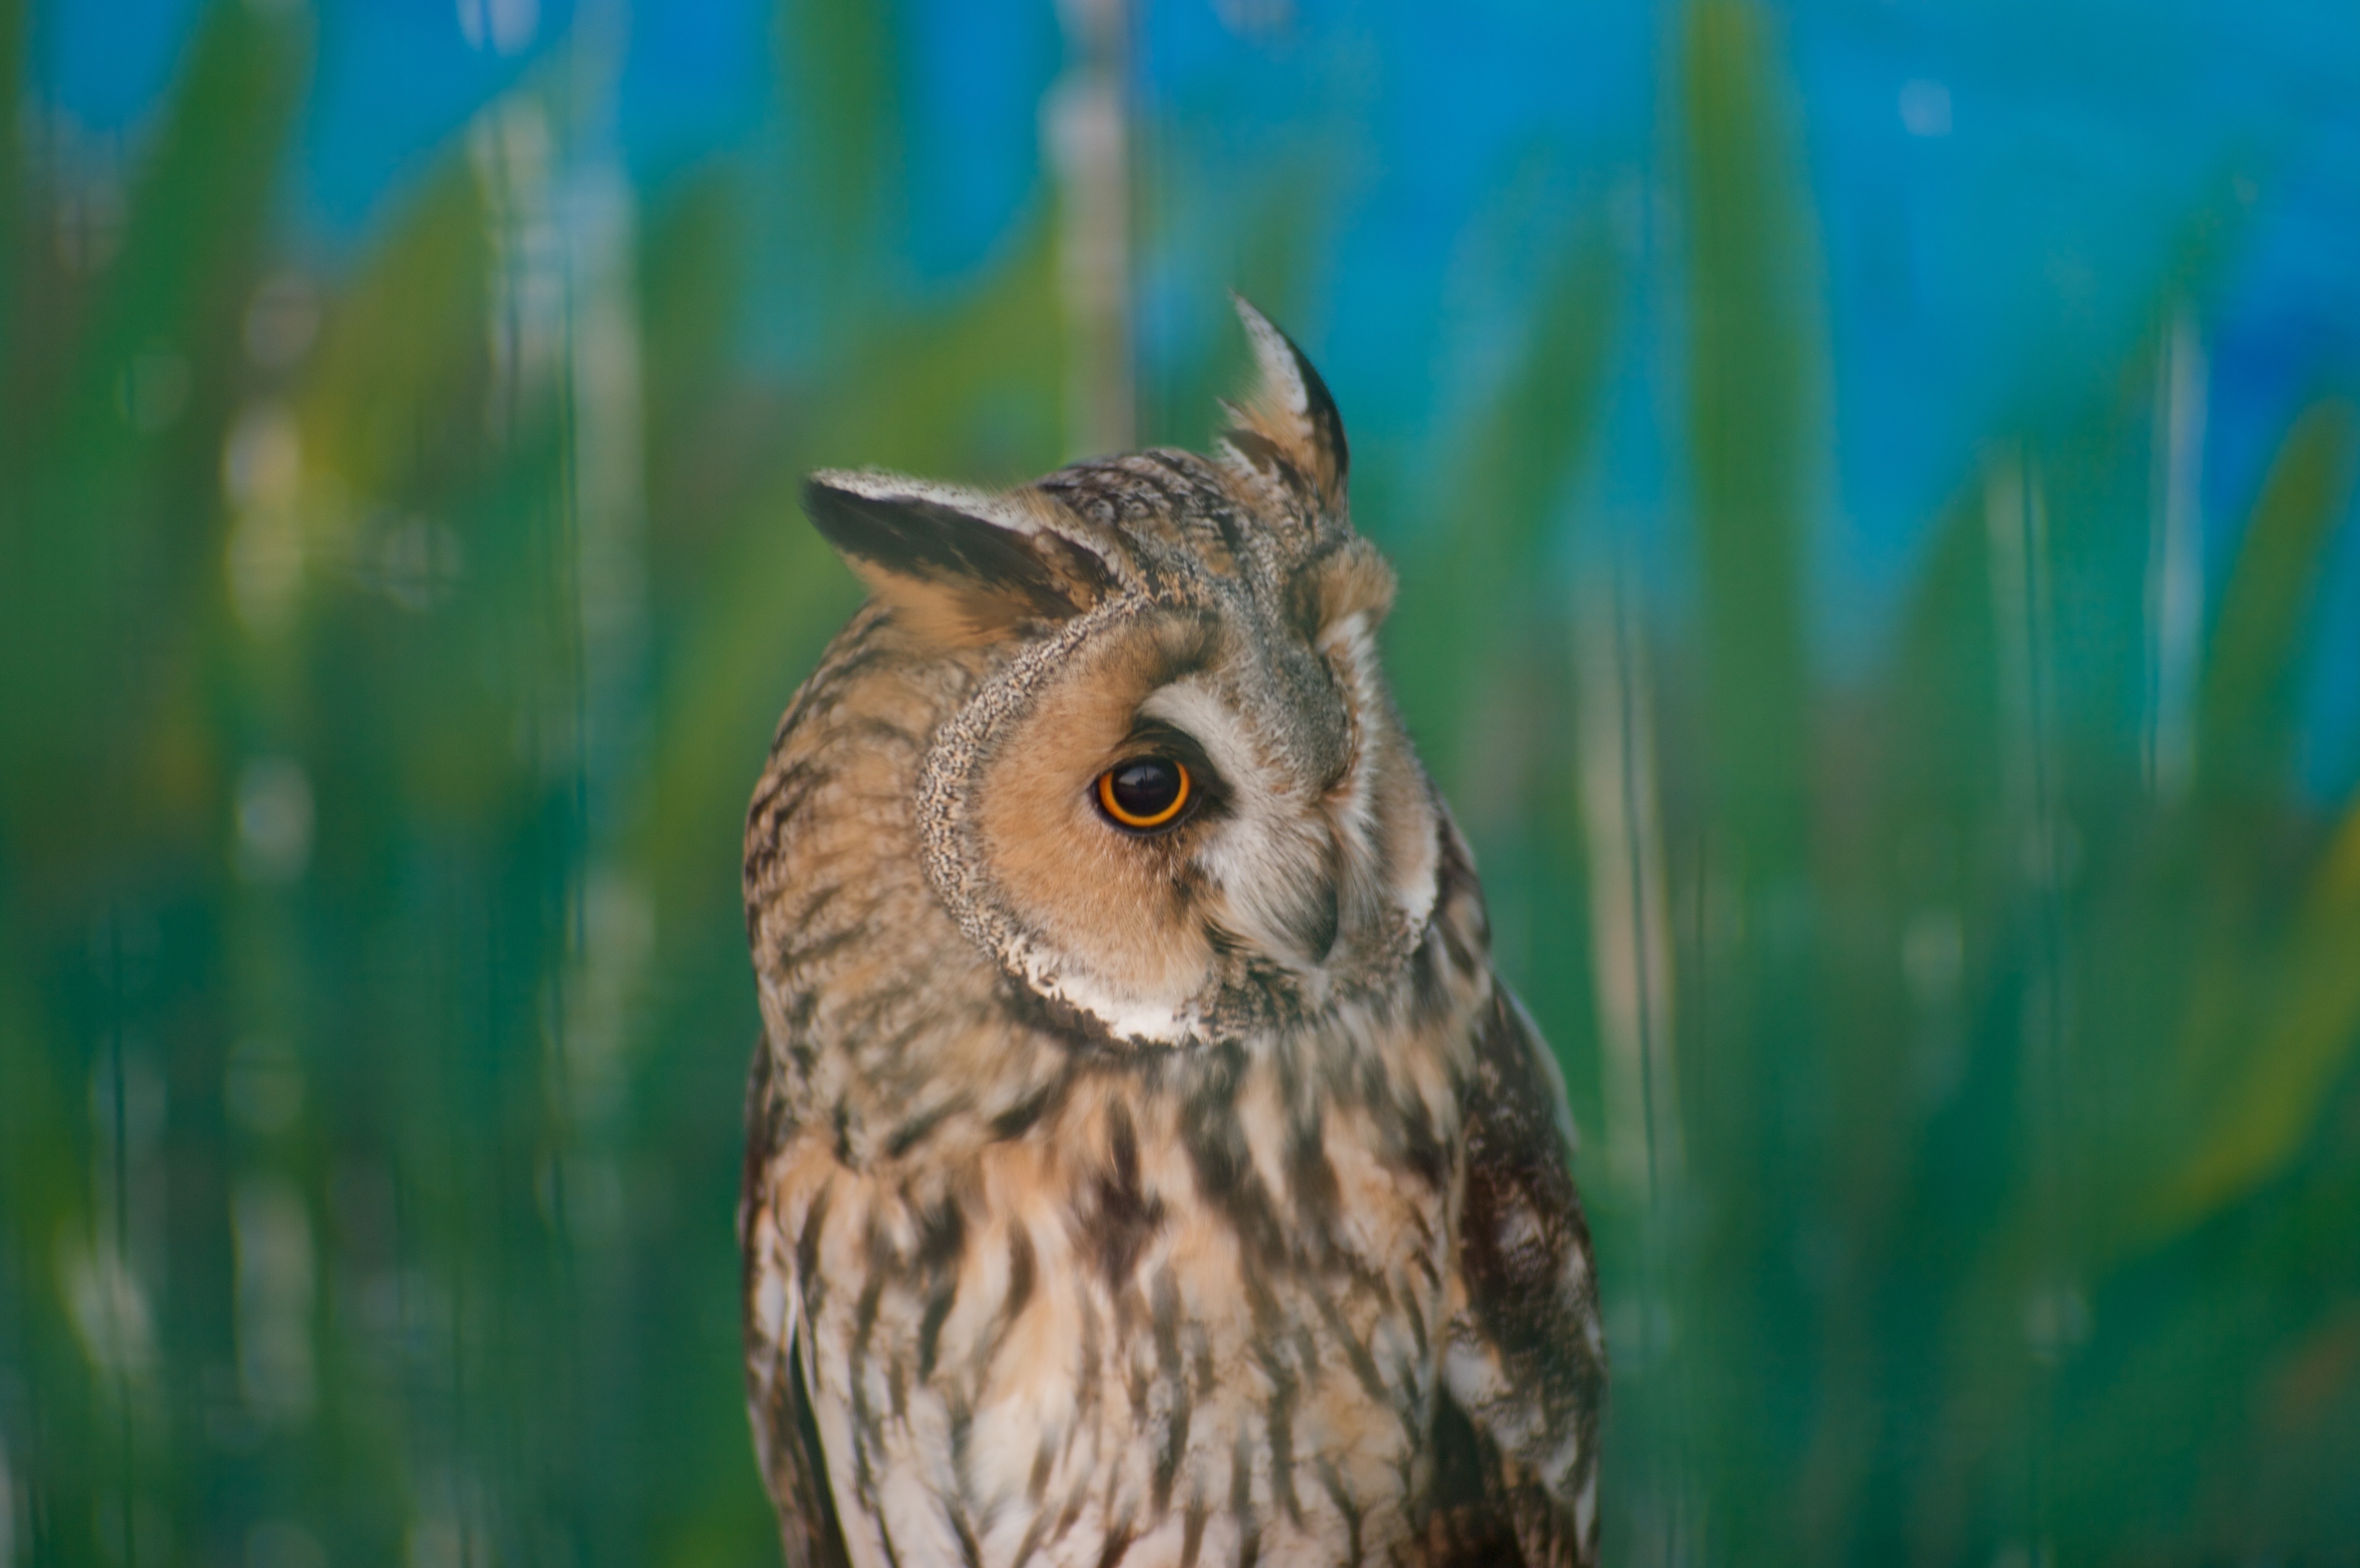
nature, bird, wildlife, beak, owl, fauna, bird of prey, close up, vertebrate